Hophni and Phinehas

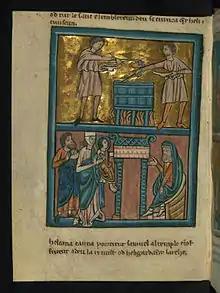
Depiction by William de Brailes.

Hophni and Phinehas or Phineas were the two sons of Eli. The first book of Samuel describes them as the officiating priests at the sanctuary of Shiloh at the time of Hannah. According to Josephus, Phinehas officiated as high priest because Eli had resigned as high priest at Shiloh because of his advanced age.